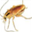
Label: cockroach